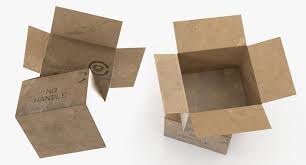
Label: cardboard